Belgium in the long nineteenth century

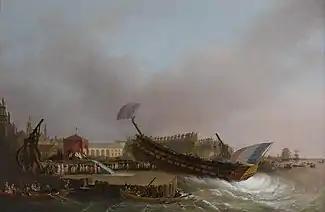
Napoleon attends the launch of the warship "Friedland" in Antwerp in 1810

On 18 August 1789, just months after the start of the French Revolution, a revolution broke out in the Prince-Bishopric of Liège. In a meeting at the town hall, the democrat Jean-Nicolas Bassenge called for the reinstatement of two popular mayors who had been dismissed by the prince-bishop. The revolutionaries forced their way into the city's citadel and forced Prince-Bishop Constantin-François de Hoensbroeck to ratify the appointments. The prince-bishop acquiesced but fled the principality for Trier a few days later. With the prince-bishop gone, the revolutionaries declared Liège a republic. Just twenty days after the Declaration of the Rights of Man and of the Citizen had been approved in France, a nearly identical document was introduced in Liège declaring all citizens equal before the law and proclaiming freedom of thought and expression. Despite the revolutionaries pleading their case, the Diet of the Holy Roman Empire condemned the revolution and ordered the restoration of the old regime. The army of Liège was finally defeated by the Austrians, who re-occupied the city in January 1791. The Prince-Bishop was reinstated.